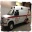
Label: ambulance